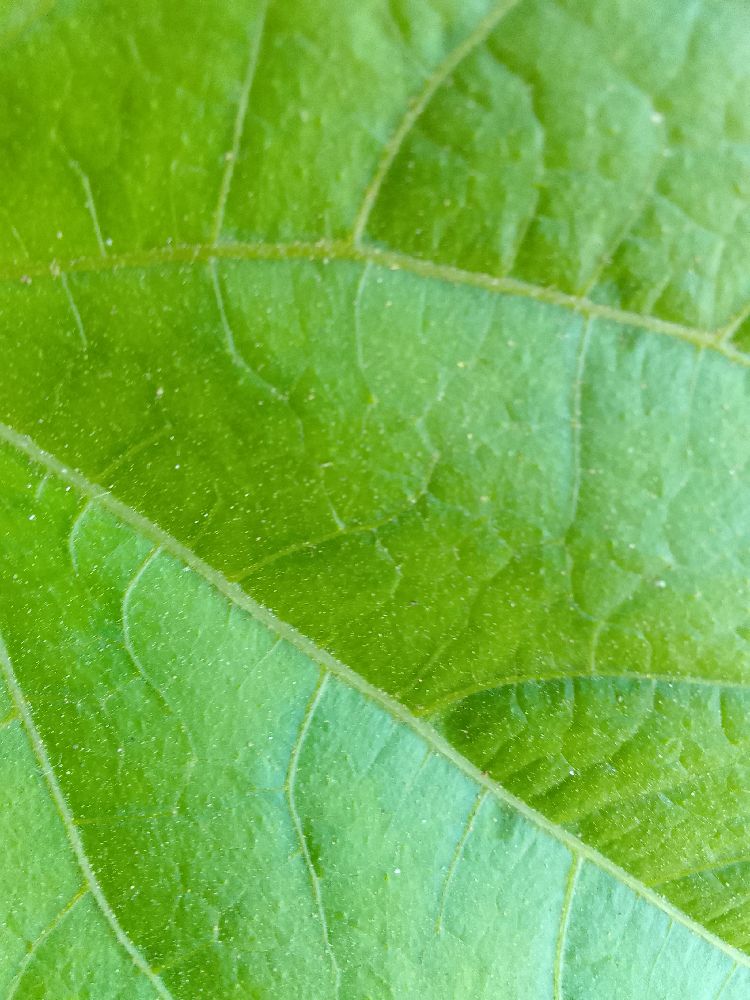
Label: healthy